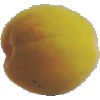
Label: Peach 2